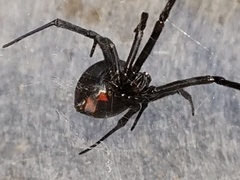
Species: Lactrodectus_hesperus